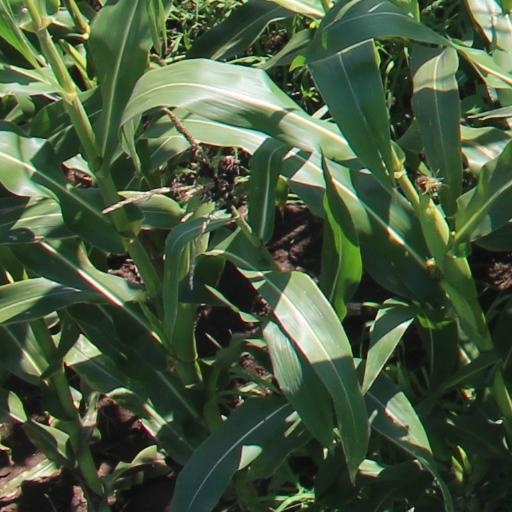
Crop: maize; corn